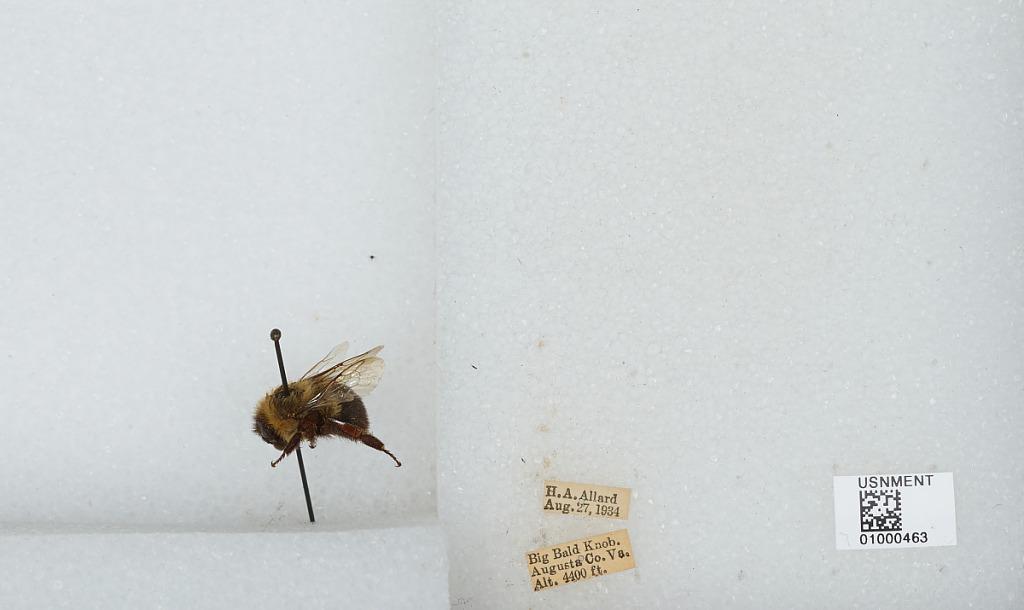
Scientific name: Bombus (Pyrobombus) impatiens Cresson
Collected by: H. Allard
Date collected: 1934-8-27
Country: United States
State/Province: Virginia
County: Augusta
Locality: Big Bald Knob
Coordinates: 38.3558, -79.2978